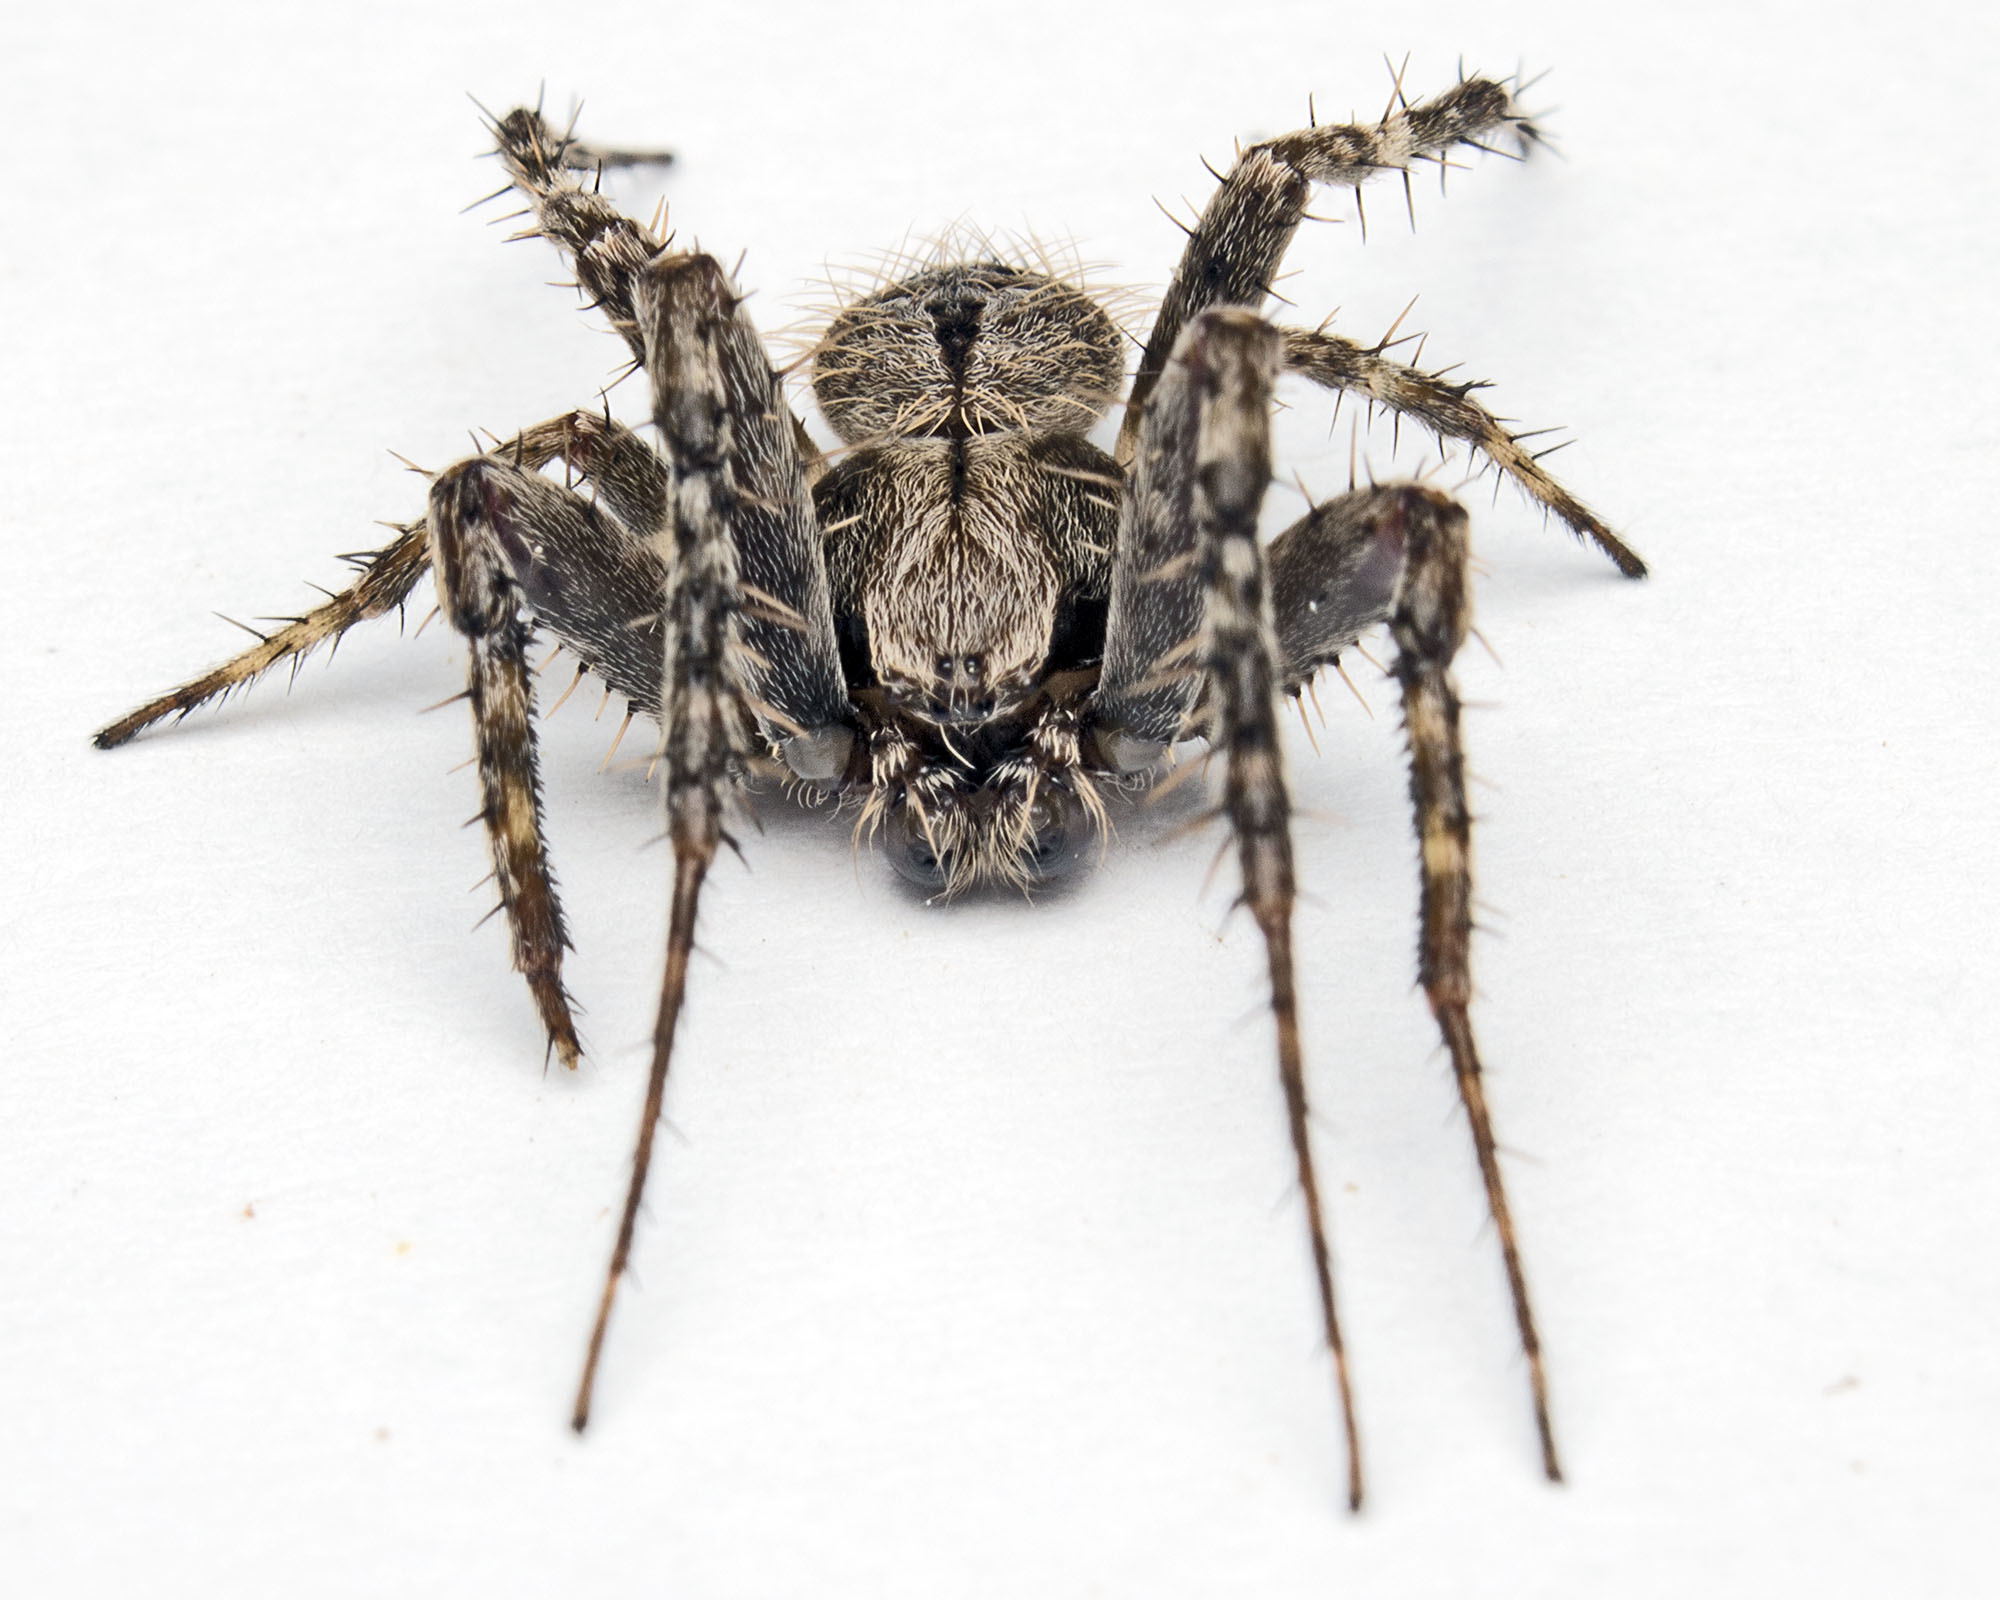
fauna, invertebrate, spider, arachnid, india, arthropoda, arachnida, araneae, chelicerata, araneomorphae, ariansuresh, skanfarmhouse, andhrapradesh, animalia, opisthothelae, otherextensiontube31mm, araneidae, entelegynae, neocribellatae, araneoidea, orbweaver, neoscona, neosconapunctigera, araneinae, mangorini, arthropod, wolf spider, araneus, orb weaver spider